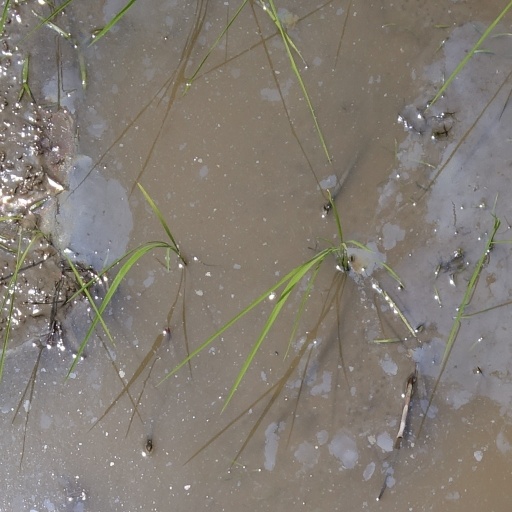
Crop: rice